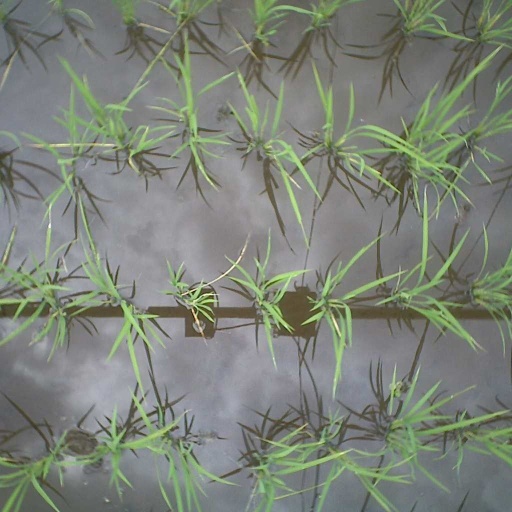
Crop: rice